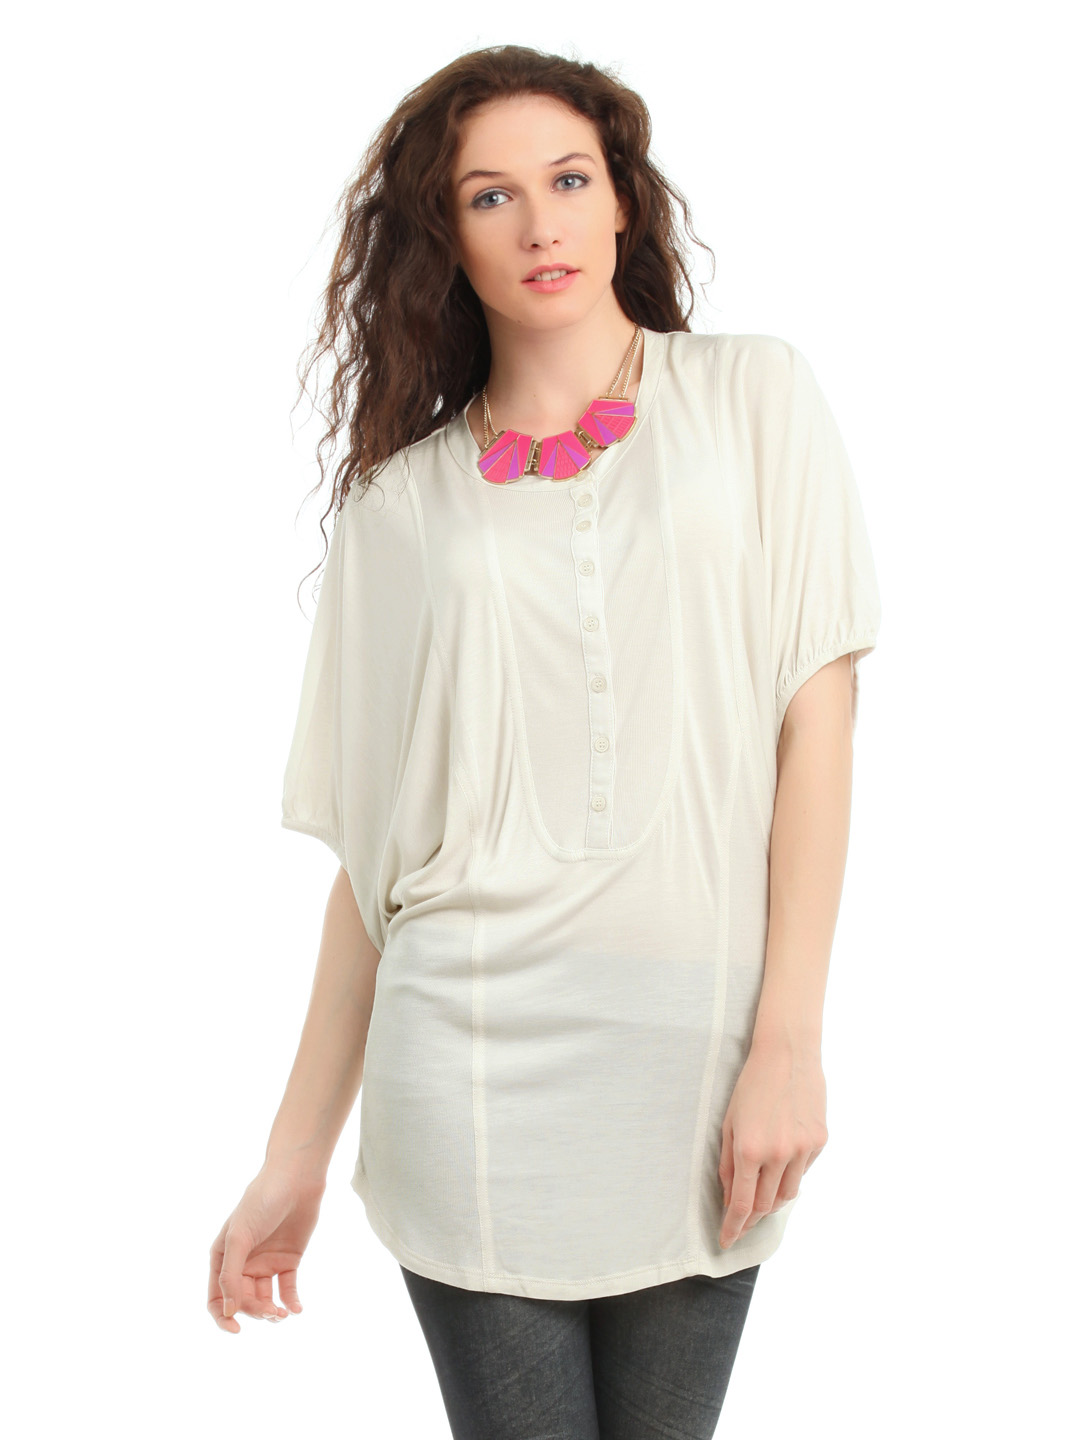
French Connection Women Off White Top
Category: Apparel / Topwear / Tops
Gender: Women
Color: Off White
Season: Summer 2012
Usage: Casual